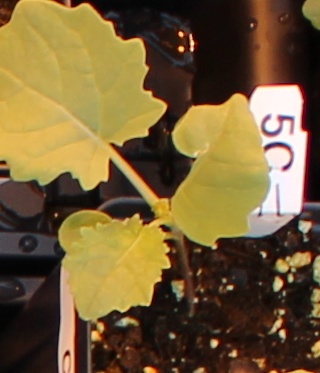
Label: Canola